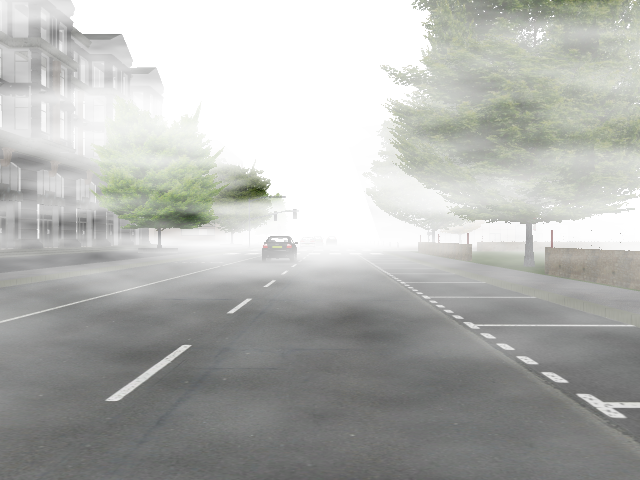
Weather: foggy or hazy